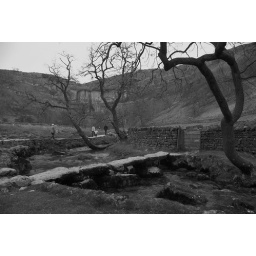
Malham Cove with a stream and stone bridge in the foregound. Another group of visitors head for the Cove itself.....